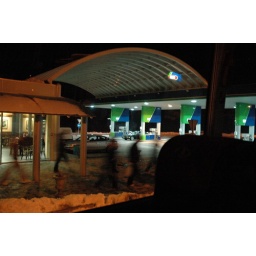
bus stop in the snowy hills of croatia on the way to the coast